CANT Z.501 Gabbiano

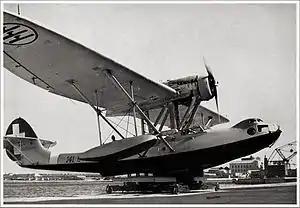
CANT Z.501 with beaching gear. The position in the nose is closed and the pilot's cockpit is just under the propeller. The engine nacelle was also used as a machine gun position.

The CANT Z.501 "Gabbiano" (Italian: "Gull") was a parasol wing flying boat with two outboard stabilising floats. The engine was contained in a nacelle mounted in the middle of the wing. It had a crew of 4–5 men and served with the Italian "Regia Aeronautica" during the Second World War as a reconnaissance aeroplane. During its debut in 1934, it set a world distance record. It was obsolete by 1940, but was still used throughout the Second World War, suffering many losses. A few remained in service until 1949.